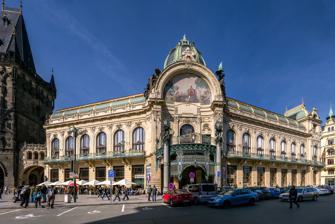
Building: Municipal House
Country: Czechia
Year built: 1912
Concert hall in Prague, Czech Republic Municipal House Obecní dům General information Architectural style Art Nouveau Address Náměstí Republiky 5 Town or city Prague 1 Country Czech Republic Coordinates 50°05′13″N 14°25′41″E / 50.087°N 14.428°E / 50.087; 14.428 Opened 1912 Website https://www.obecnidum.cz/index.php?language=en Municipal House ( Czech : Obecní dům ) is a civic building that houses Smetana Hall , a celebrated concert venue, in Prague , Czech Republic. It is located on Náměstí Republiky next to the Powder Gate in the centre of the city. History The Royal Court palace used to be located on the site of the Municipal House. This complex was built around 1380 by King Wenceslas IV , and from 1383 until 1485, the Kings of Bohemia lived in the property. After 1485, it was abandoned. It was demolished in the early 20th century. Construction of the current building started in 1905. It was designed by Osvald Polívka and Antonín Balšánek . It opened in 1912. The Municipal House was the location of the Czechoslovak declaration of independence in 1918. The roof of the building was the location for the INXS music video for their 1987 hit New Sensation . Architecture and art The building is of the Art Nouveau architecture style. The building exterior has allegorical art and stucco . There is a mosaic called Homage to Prague by Karel Špillar over the entrance. On either side are allegorical sculpture groups representing The Degradation of the People and The Resurrection of the People by Ladislav Šaloun . Smetana Hall serves as a concert hall and ballroom . It has a glass dome . It houses artwork by Alfons Mucha , Jan Preisler and Max Švabinský . Today Today, the building is used as concert hall, ballroom, civic building, and includes a café to the left of the lobby and a French restaurant on the right side. Beneath the ground there is also a wine bar and an American bar. Many of the rooms in the building are closed to the public and open only for guided tours. Gallery Main entry The Foyer French restaurant The café Hall in the basement The Smetana Hall Exhibition hall Fresko in the Primator-hall Smetana Hall ceiling References